2011 ATP World Tour Finals

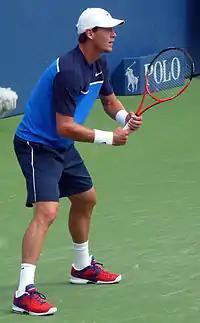
Tomáš Berdych wins the China Open

Tomáš Berdych's season was characterised by repeated appearances in Masters' quarter- and semifinals, with poorer performances at Grand Slams. He reached the quarterfinals of the Australian Open, defeated by eventual champion Novak Djokovic 1–6, 6–7, 1–6. After struggling with injuries in February, Berdych made a number of quarter- and semifinals in the clay and grass court seasons, but did not progress to any finals. At the French Open, Berdych suffered a shocking first-round loss to Stéphane Robert, 6–3, 6–3, 2–6, 2–6, 7–9, and was defeated 6–7, 4–6, 4–6 by Mardy Fish in the fourth round of Wimbledon. He also retired in the third round of the US Open against Janko Tipsarević while down 4–6, 0–5, due to a shoulder injury. Berdych reached his first final of the season at the China Open, where he faced Croatian Marin Čilić, defeating him 3–6, 6–4, 6–1. This was the sixth title of his career and his first title since the 2009 BMW Open. This was his second successive appearance at the ATP World Tour Finals.